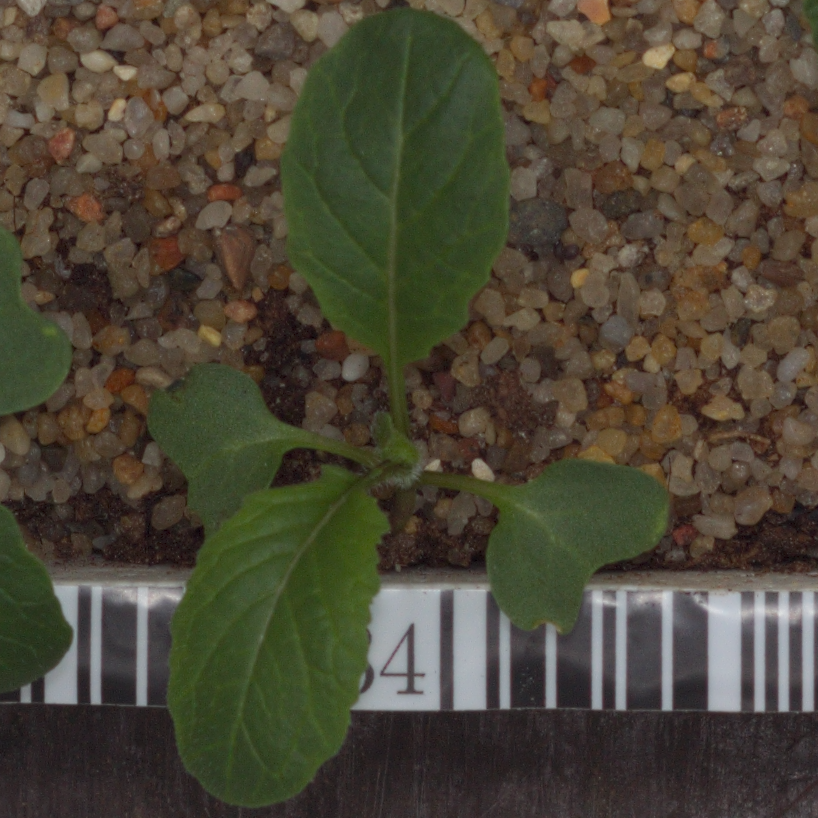
Label: charlock